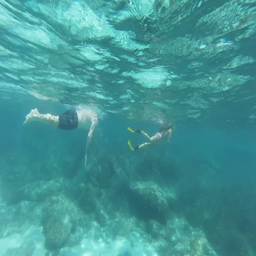
father and daughter with flippers , mask and snorkel swimming in the sea